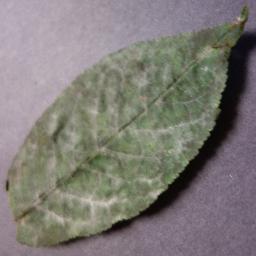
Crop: cherry
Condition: (including_sour)_powdery_mildew